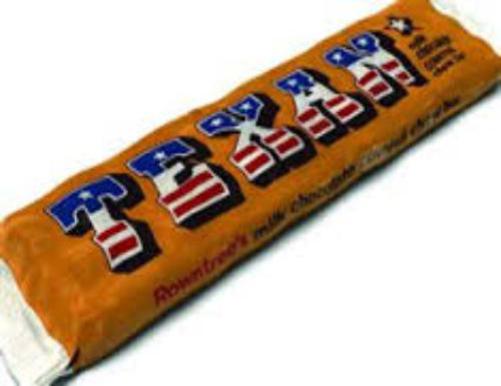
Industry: Food